The Dead Inside (2013 film)

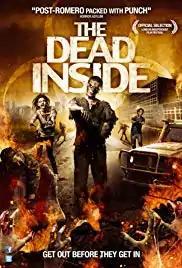

The Dead Inside (also known internationally as Infected) is a 2013 British independent horror film directed by Andrew Gilbert. It was written and produced by Gilbert in collaboration with Julian Hundy. It was Hundy Gilbert Media's first feature film. In the film, a phenomenon of unidentified origin has caused the reanimation of the dead, who prey on human flesh, which subsequently causes mass hysteria. The large ensemble cast features David Wayman, Simon Nader, and Luke Hobson as survivors of the outbreak who barricade themselves inside a village high school.